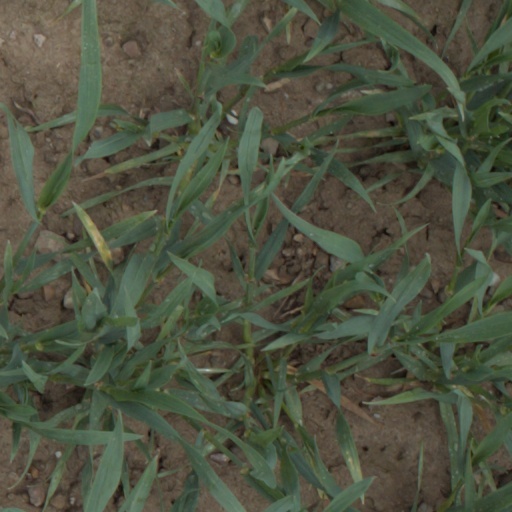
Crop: wheat